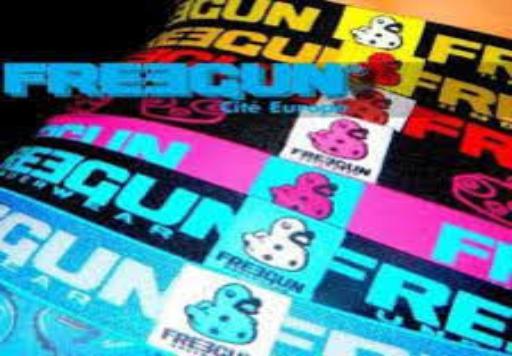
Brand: Freegun
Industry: Clothes